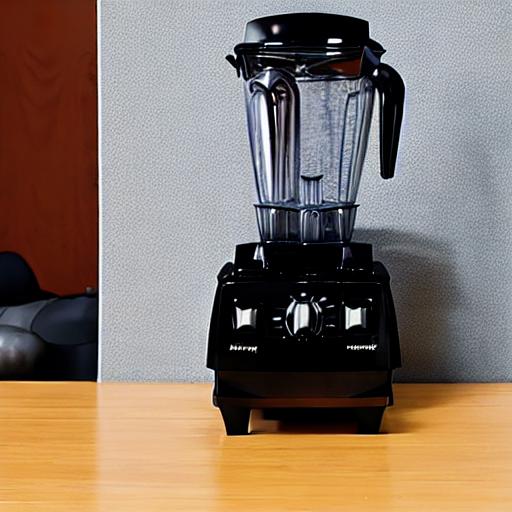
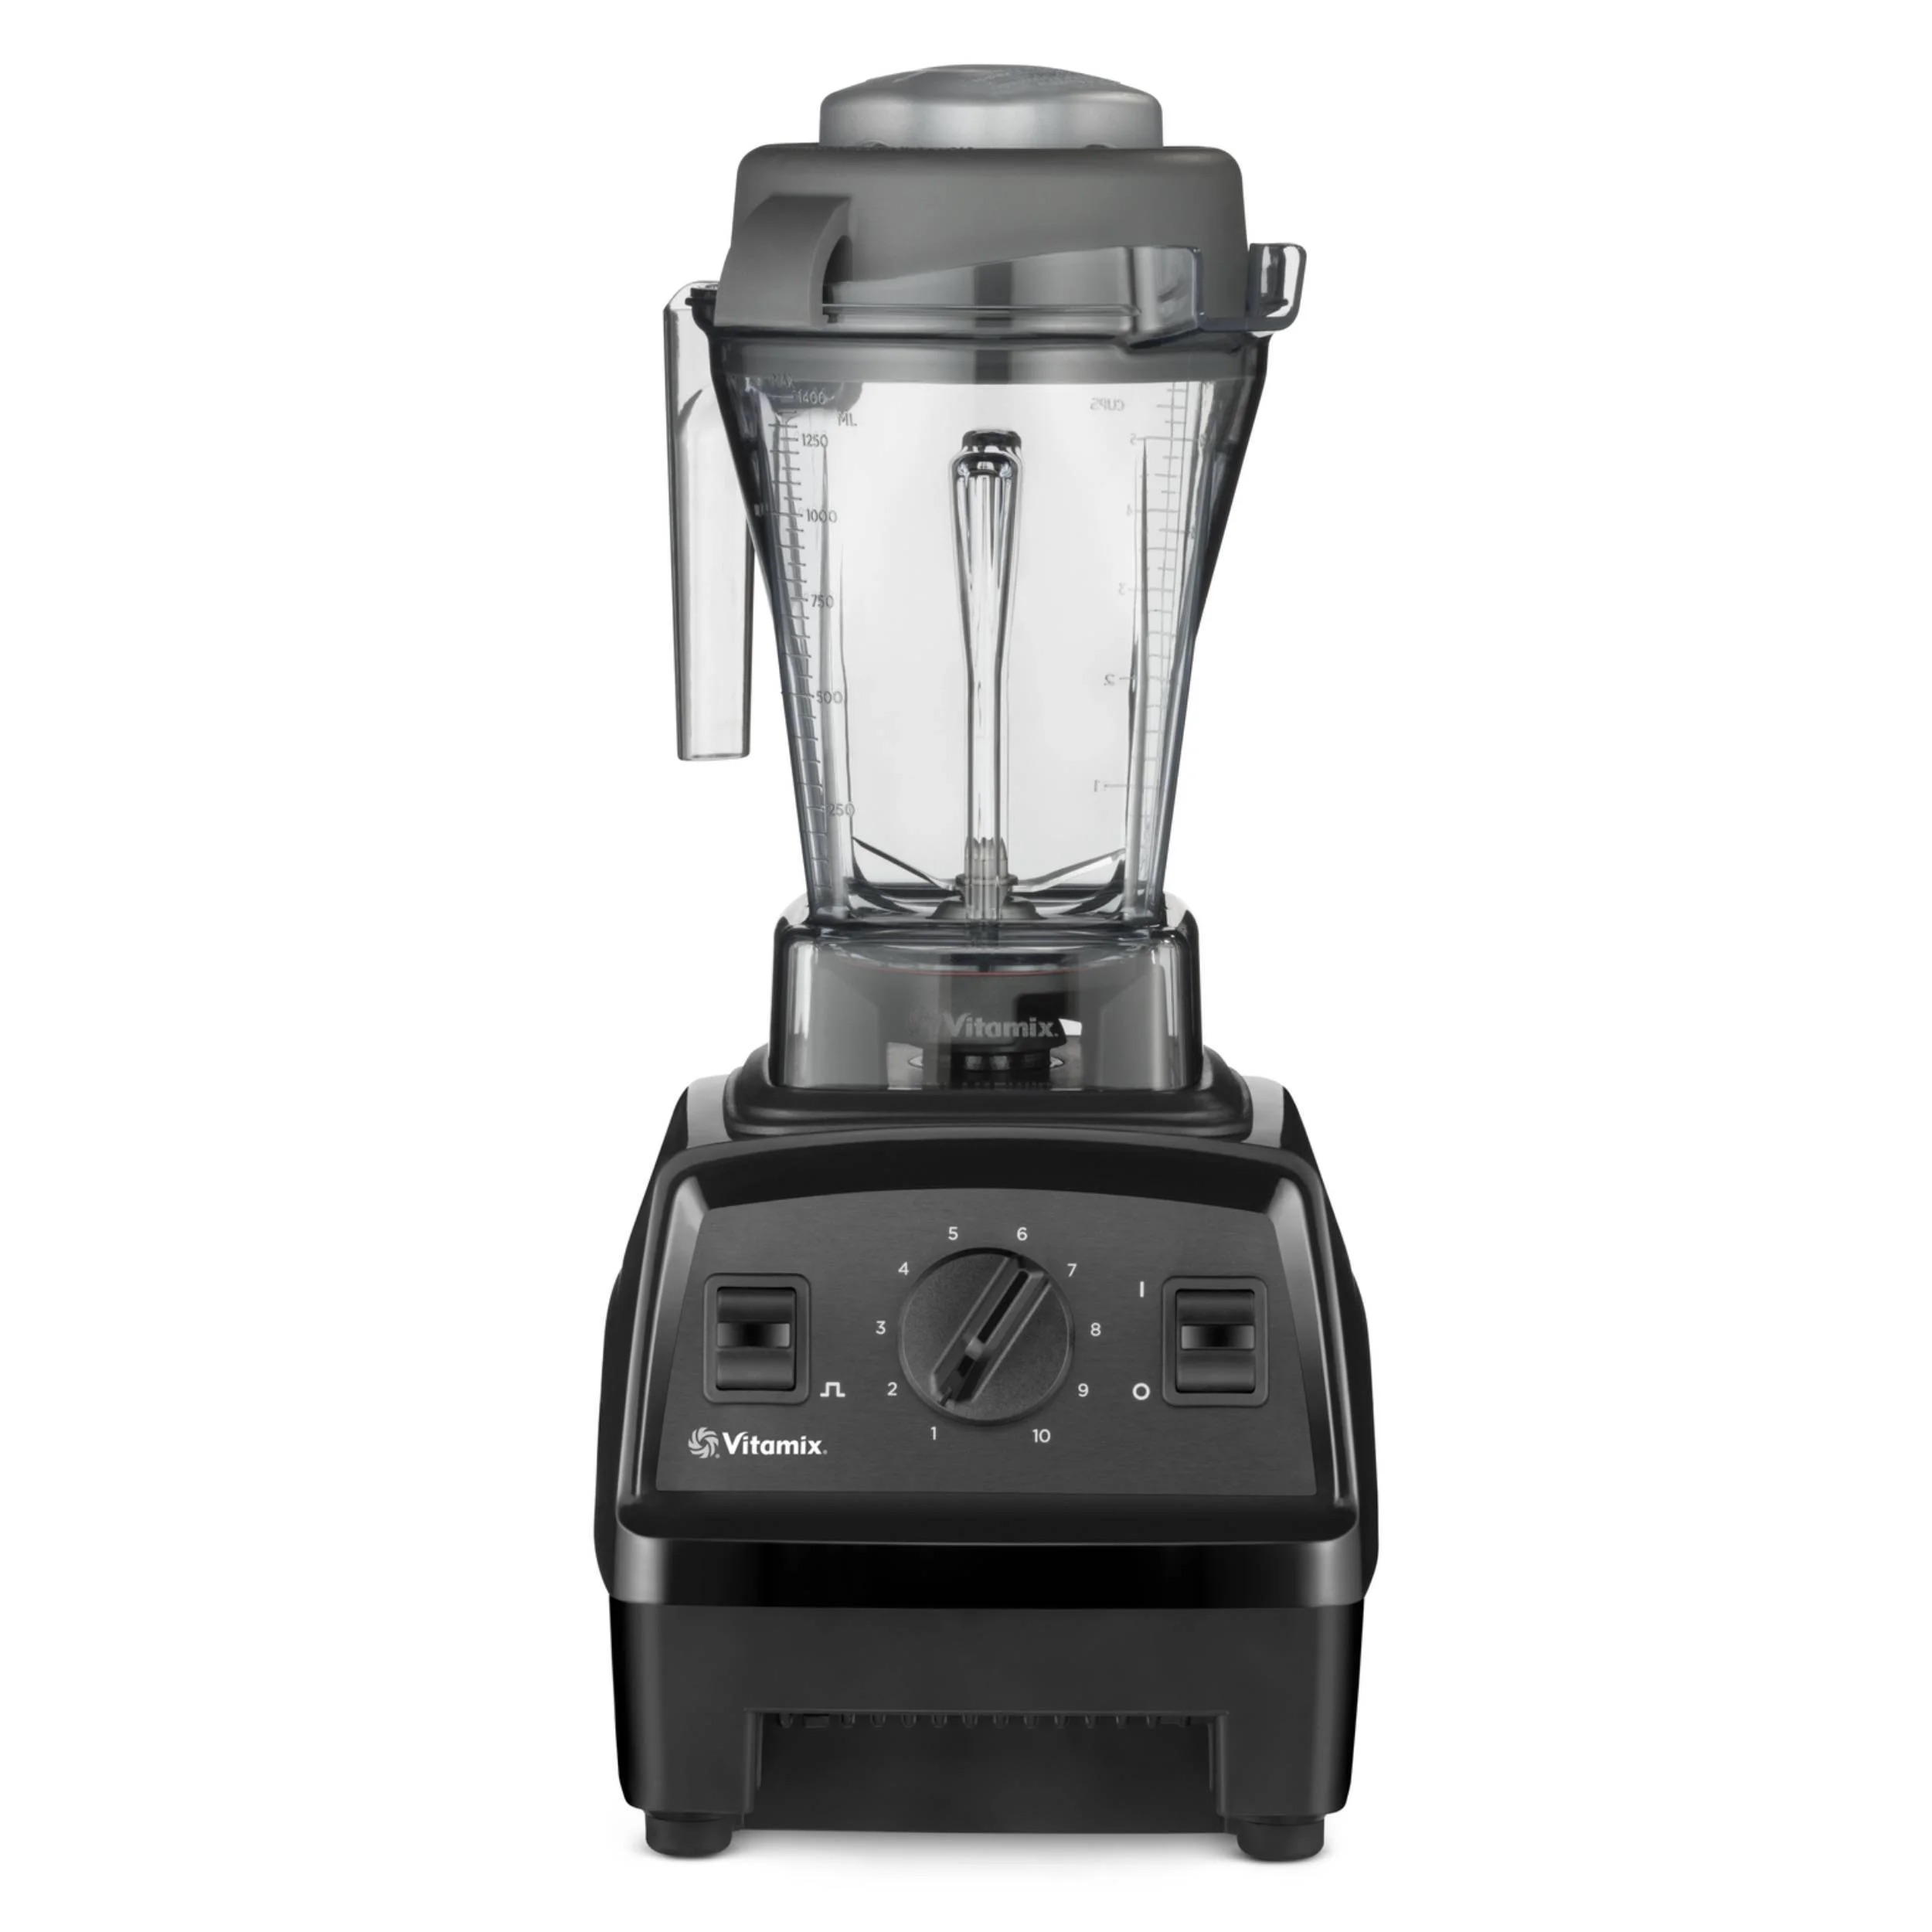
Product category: items_blender
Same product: no